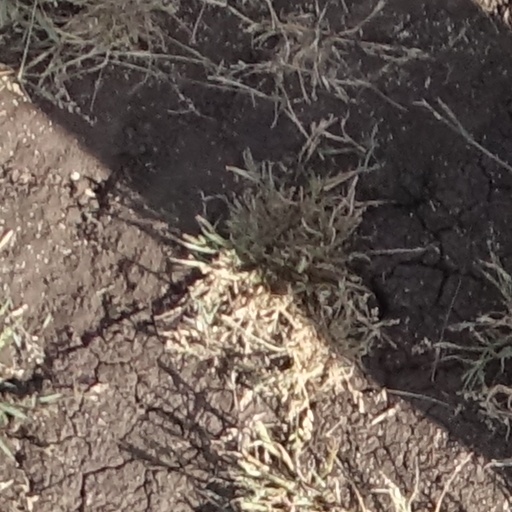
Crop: sorghum